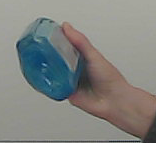
Product: sensodyne_mouthwash